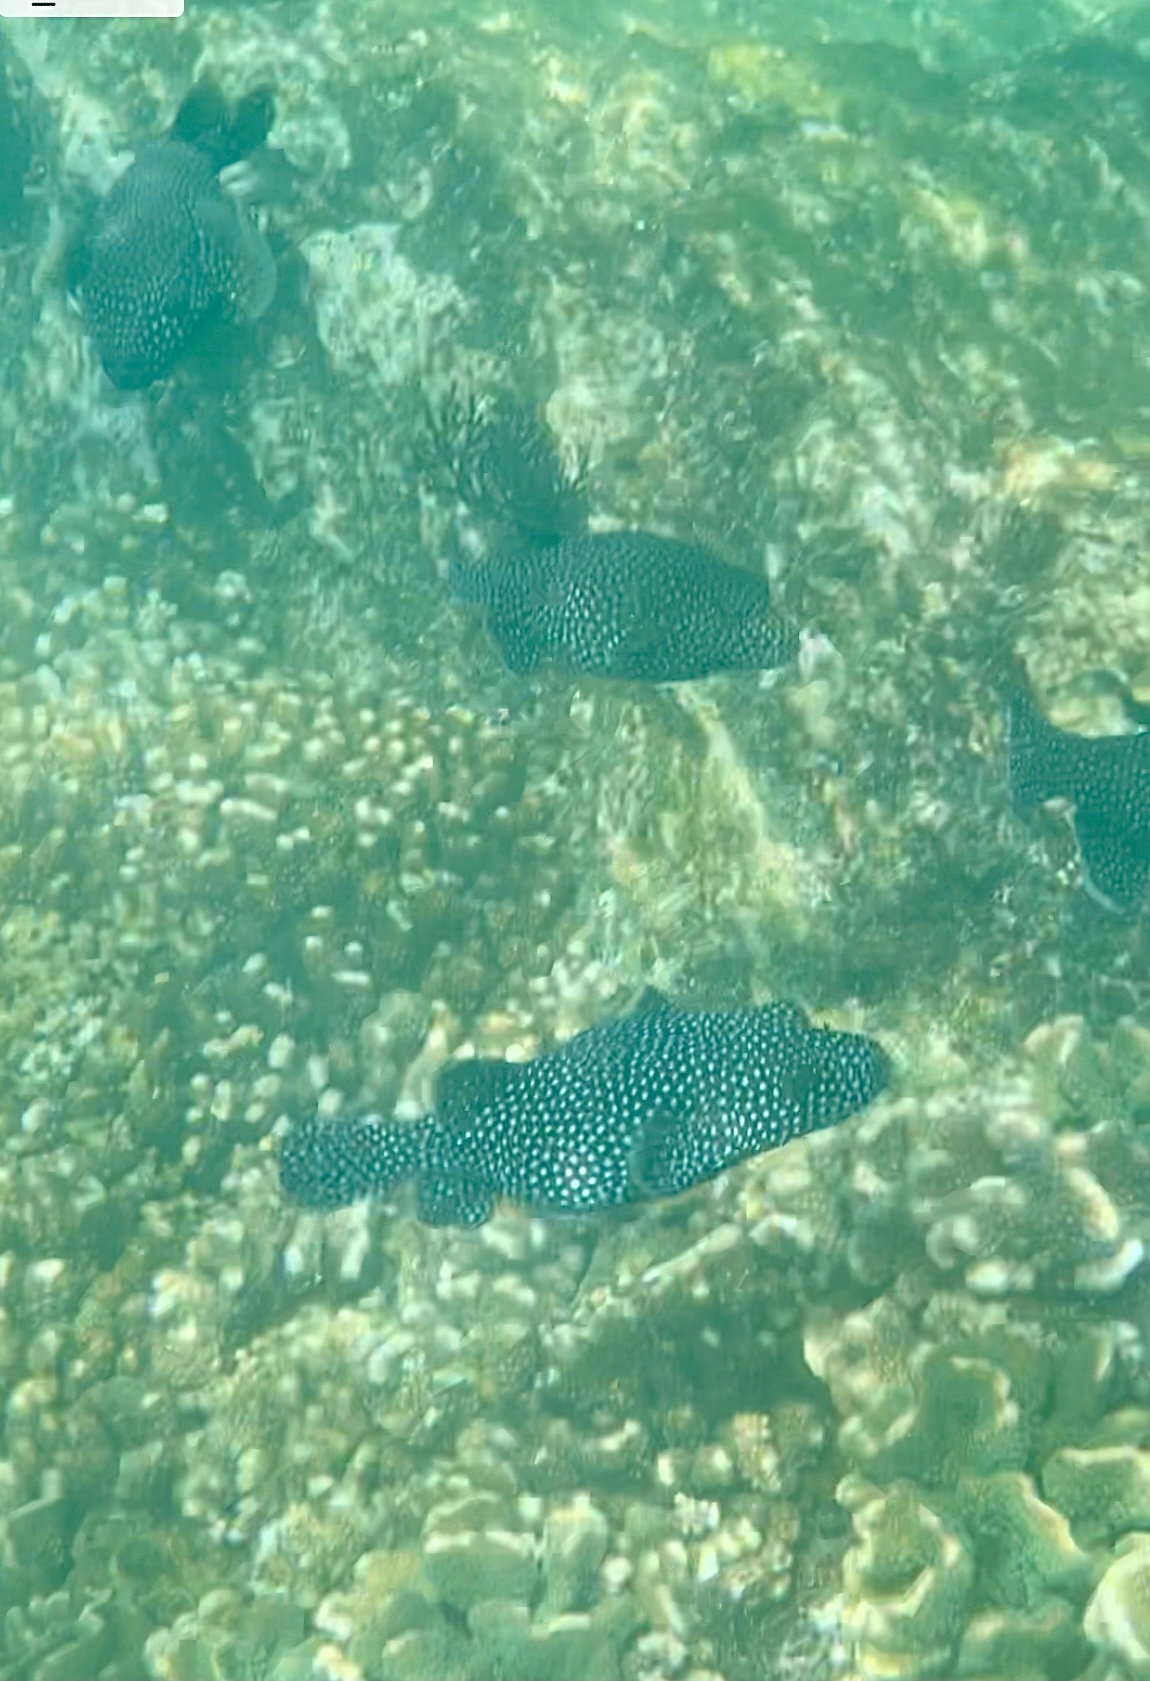
Arothron meleagris (Guineafowl Puffer)